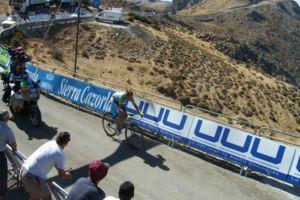
L'équipe cycliste Kelme est une ancienne formation espagnole de cyclisme professionnel sur route. Fondée en 1980 sous le parrainage de Kelme, elle a été dissoute le 20 août 2006 à la suite de l'implication de son directeur sportif et de plusieurs de ses coureurs dans l'affaire Puerto.